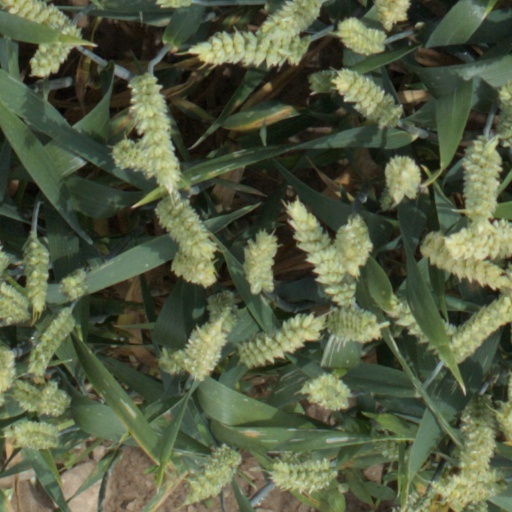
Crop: wheat